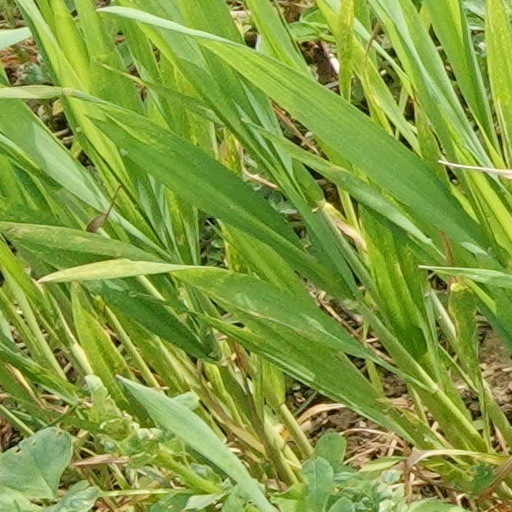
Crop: wheat